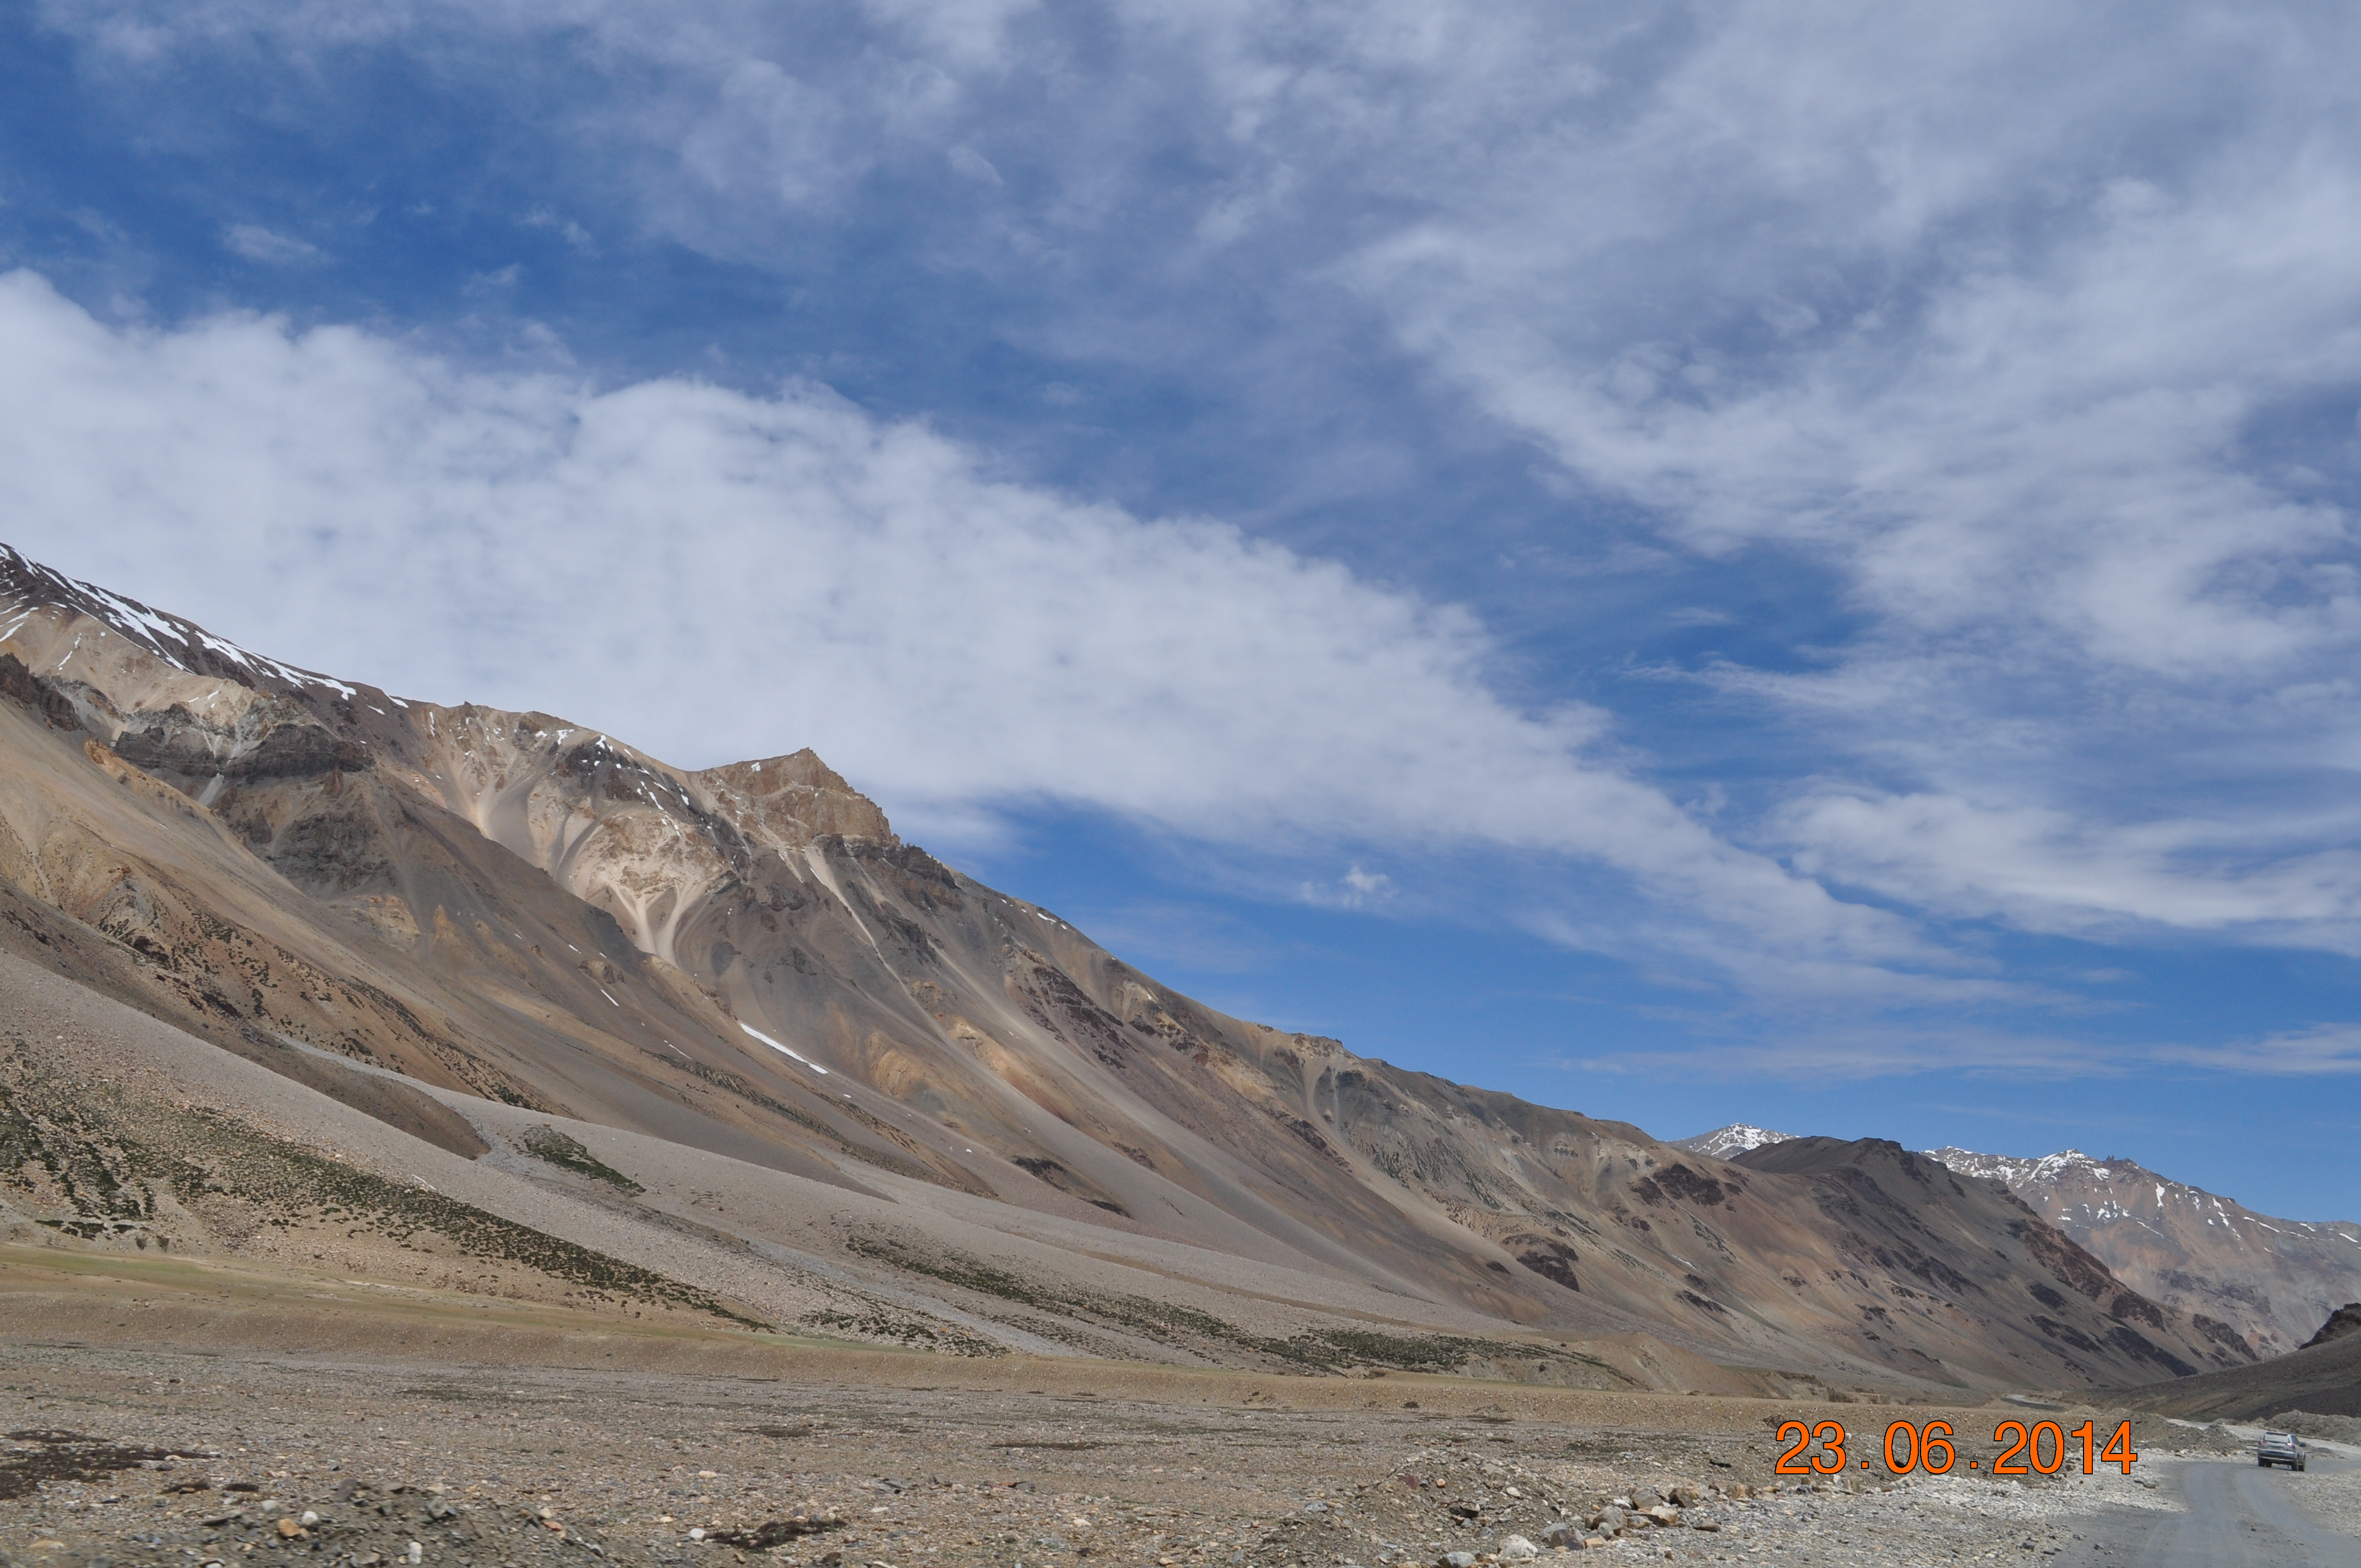
ladakh, journey, hills, holiday, drive, adventure, cold desert, river cross, mountain, mountainous landforms, mountain range, highland, sky, ridge, mountain pass, wilderness, hill, cloud, valley, fell, geology, wadi, geological phenomenon, alps, ecoregion, plateau, massif, landscape, badlands, rock, terrain, road, moraine, tundra, national park, summit, alluvial fan, ar te, formation, meteorological phenomenon, glacial landform